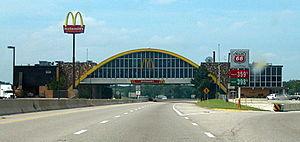
Un pont-restaurant est un restaurant bâti comme un pont au-dessus d'une voie de circulation routière. Il est de ce fait habituellement accessible par les deux côtés de la voie. La construction attire l'attention des automobilistes, qui localisent ainsi facilement l'aire de repos.